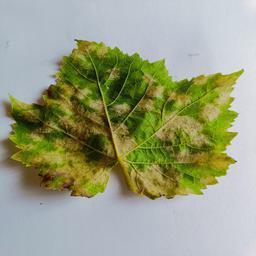
Label: Downy Mildew